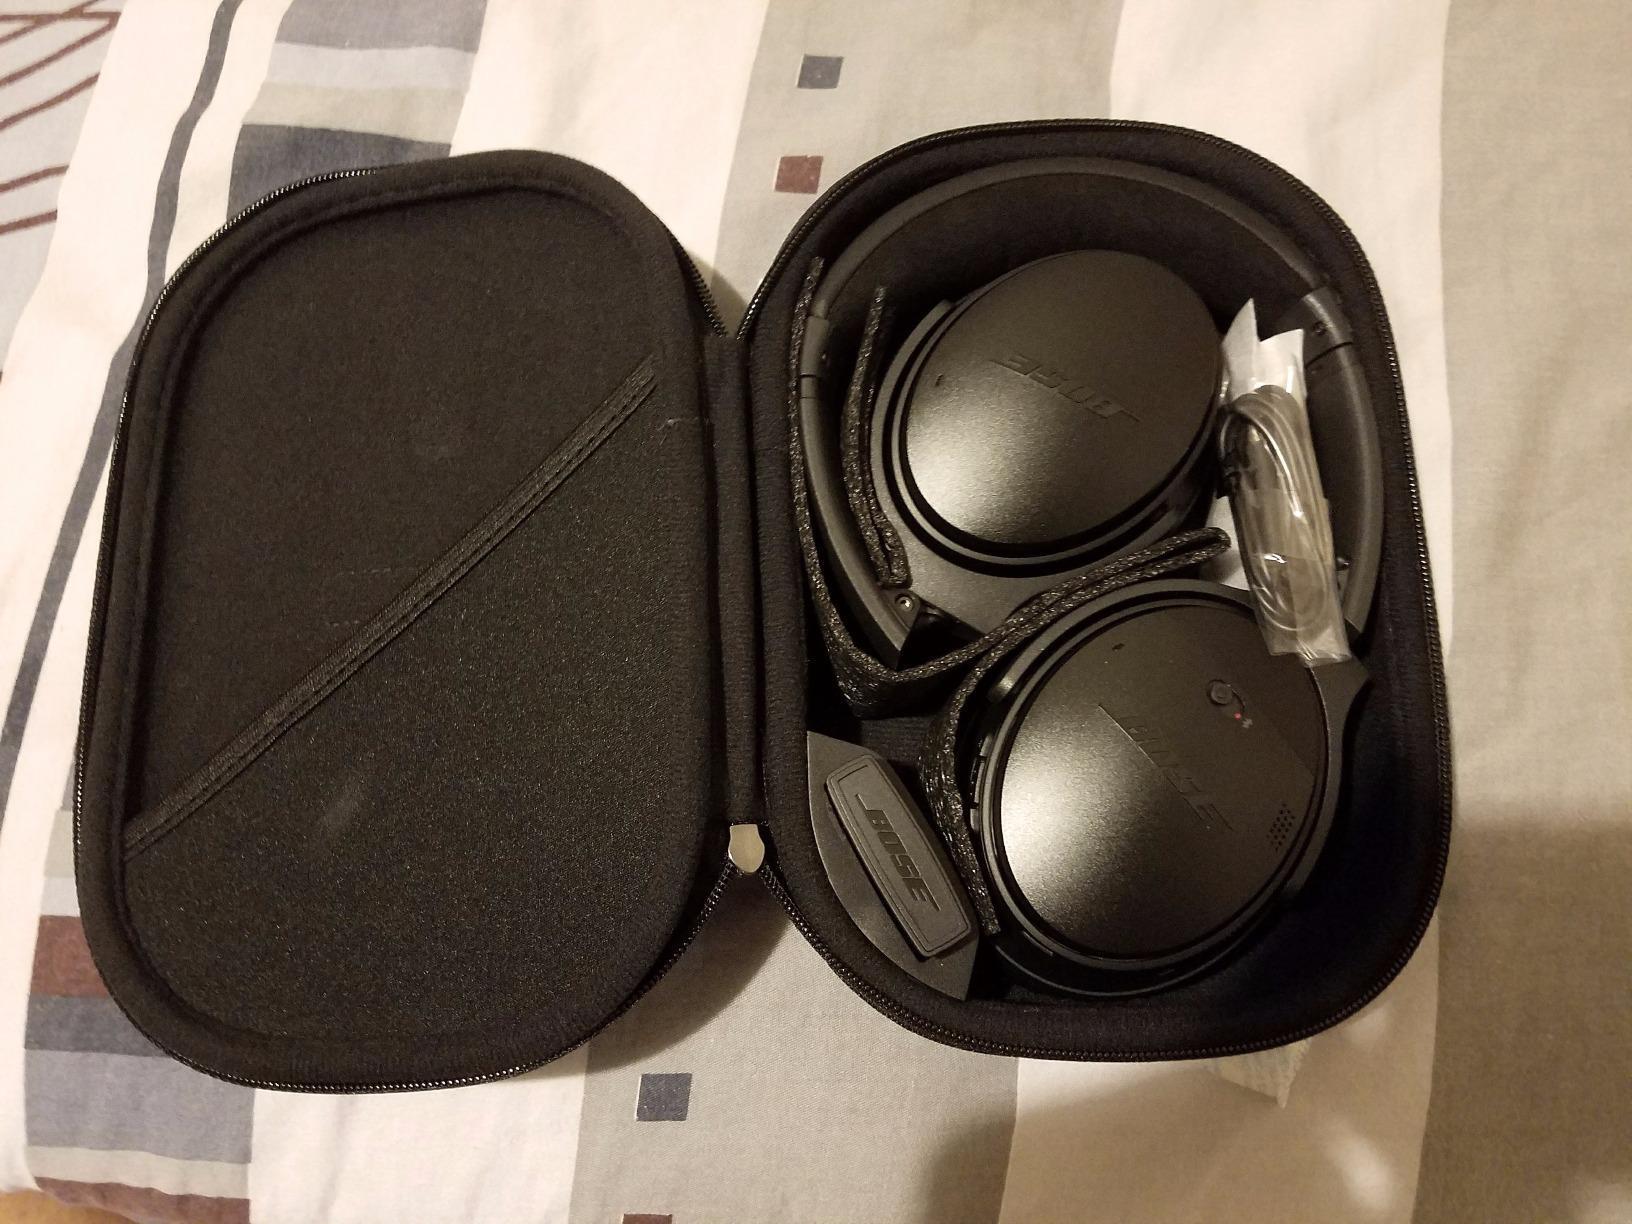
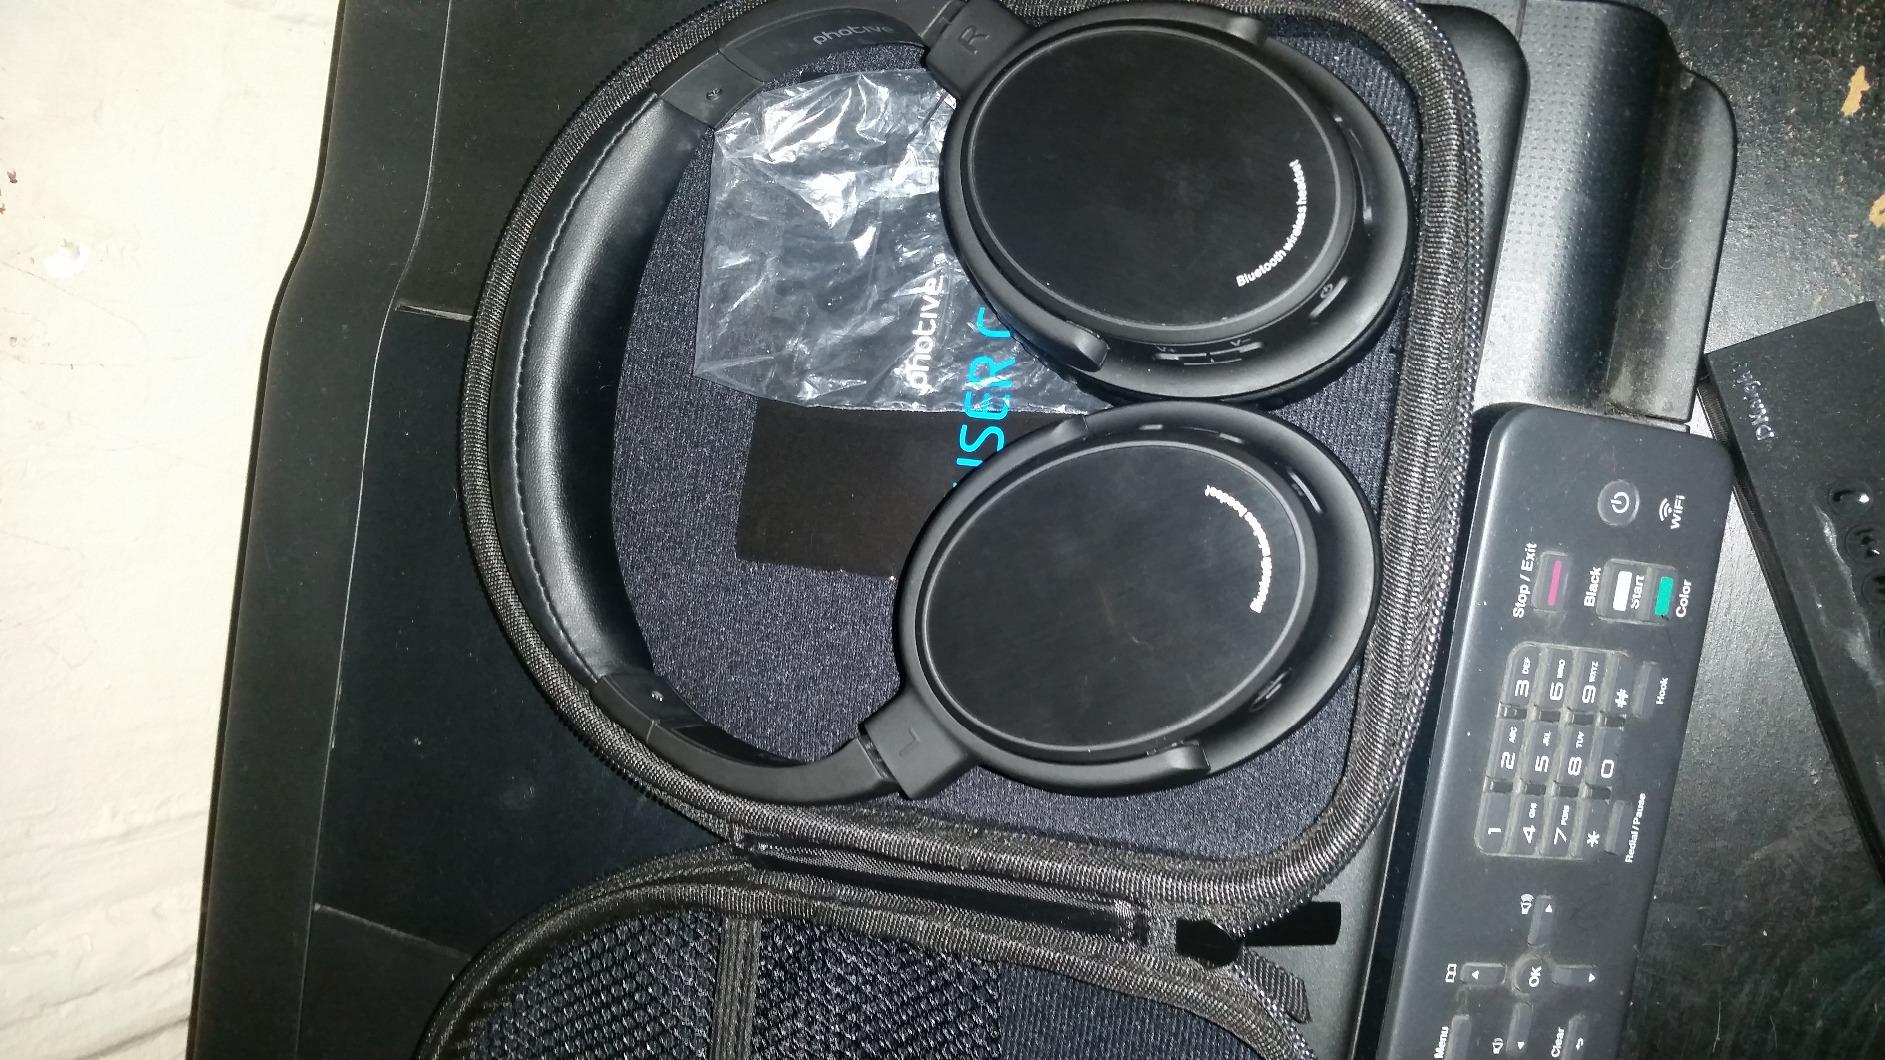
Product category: headphones
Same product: no